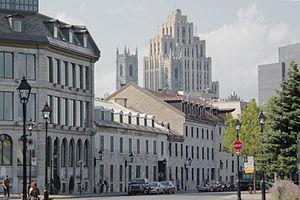
Rue de la Commune dans le Vieux-Montréal. À l'arrière plan
Ville-Marie est un arrondissement central de Montréal. On y retrouve à la fois le centre des affaires et le centre historique de la ville.